Nicholas Cooke

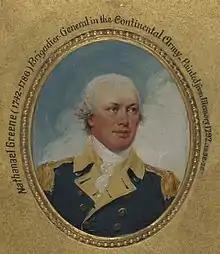
Nathanael Greene, who became commander of the Army of Observations under Cooke's governorship

The town of Newport was highly exposed, being on an island in the Narragansett Bay, and one of the first acts of the Assembly under Cooke involved the removal of the colony's treasures, records and offices from there to Providence. Acts were also passed for raising and equipping troops; defining the pay of officers and men; securing arms, tents and provisions for an army; choosing a Committee of Safety; and choosing officers of the Army of Observations, of which Nathanael Greene was made the Brigadier General. Two vessels were to be manned and armed to protect the trade of the colony, and put under the command of Abraham Whipple, leader of the Gaspee raid, with the rank of Commodore.